Timeline of file sharing

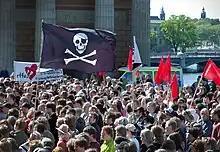
Pro-file sharing demonstration in Sweden after the police raid against The Pirate Bay, 2006

MP3.com is founded by Michael Robertson and Greg Flores. Initially an FTP search engine, MP3.com becomes a hosting service for unsigned artists. It serves 4 million audio file downloads per day at its peak and becomes the largest technology IPO in July 1999. The release of My.MP3.com in January 2000, which allowed users to stream their own files, would prompt litigation. In May 2000, "UMG v. MP3.com" would be ruled in favor of the record labels. MP3.com would settle for $200 million and discontinue the service.